Going Crazy (Song Ji-eun song)

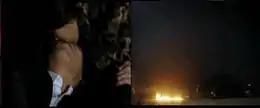
Video stills in which Min Hyorin kisses Kim Himchan (left). And before blowing the car up with her lighter while Himchan is in the car trunk (right)

The music video was produced by Zanybros (whose list of clients include 4Minute, Beast, BAP, Girls' Generation, Seo Taiji) for TS Entertainment. Its director is Hong Won-ki and the cinematographer is Kim Jun-hong.